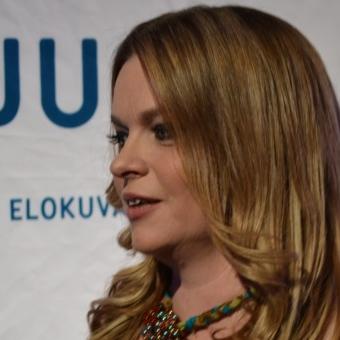
Age: 39